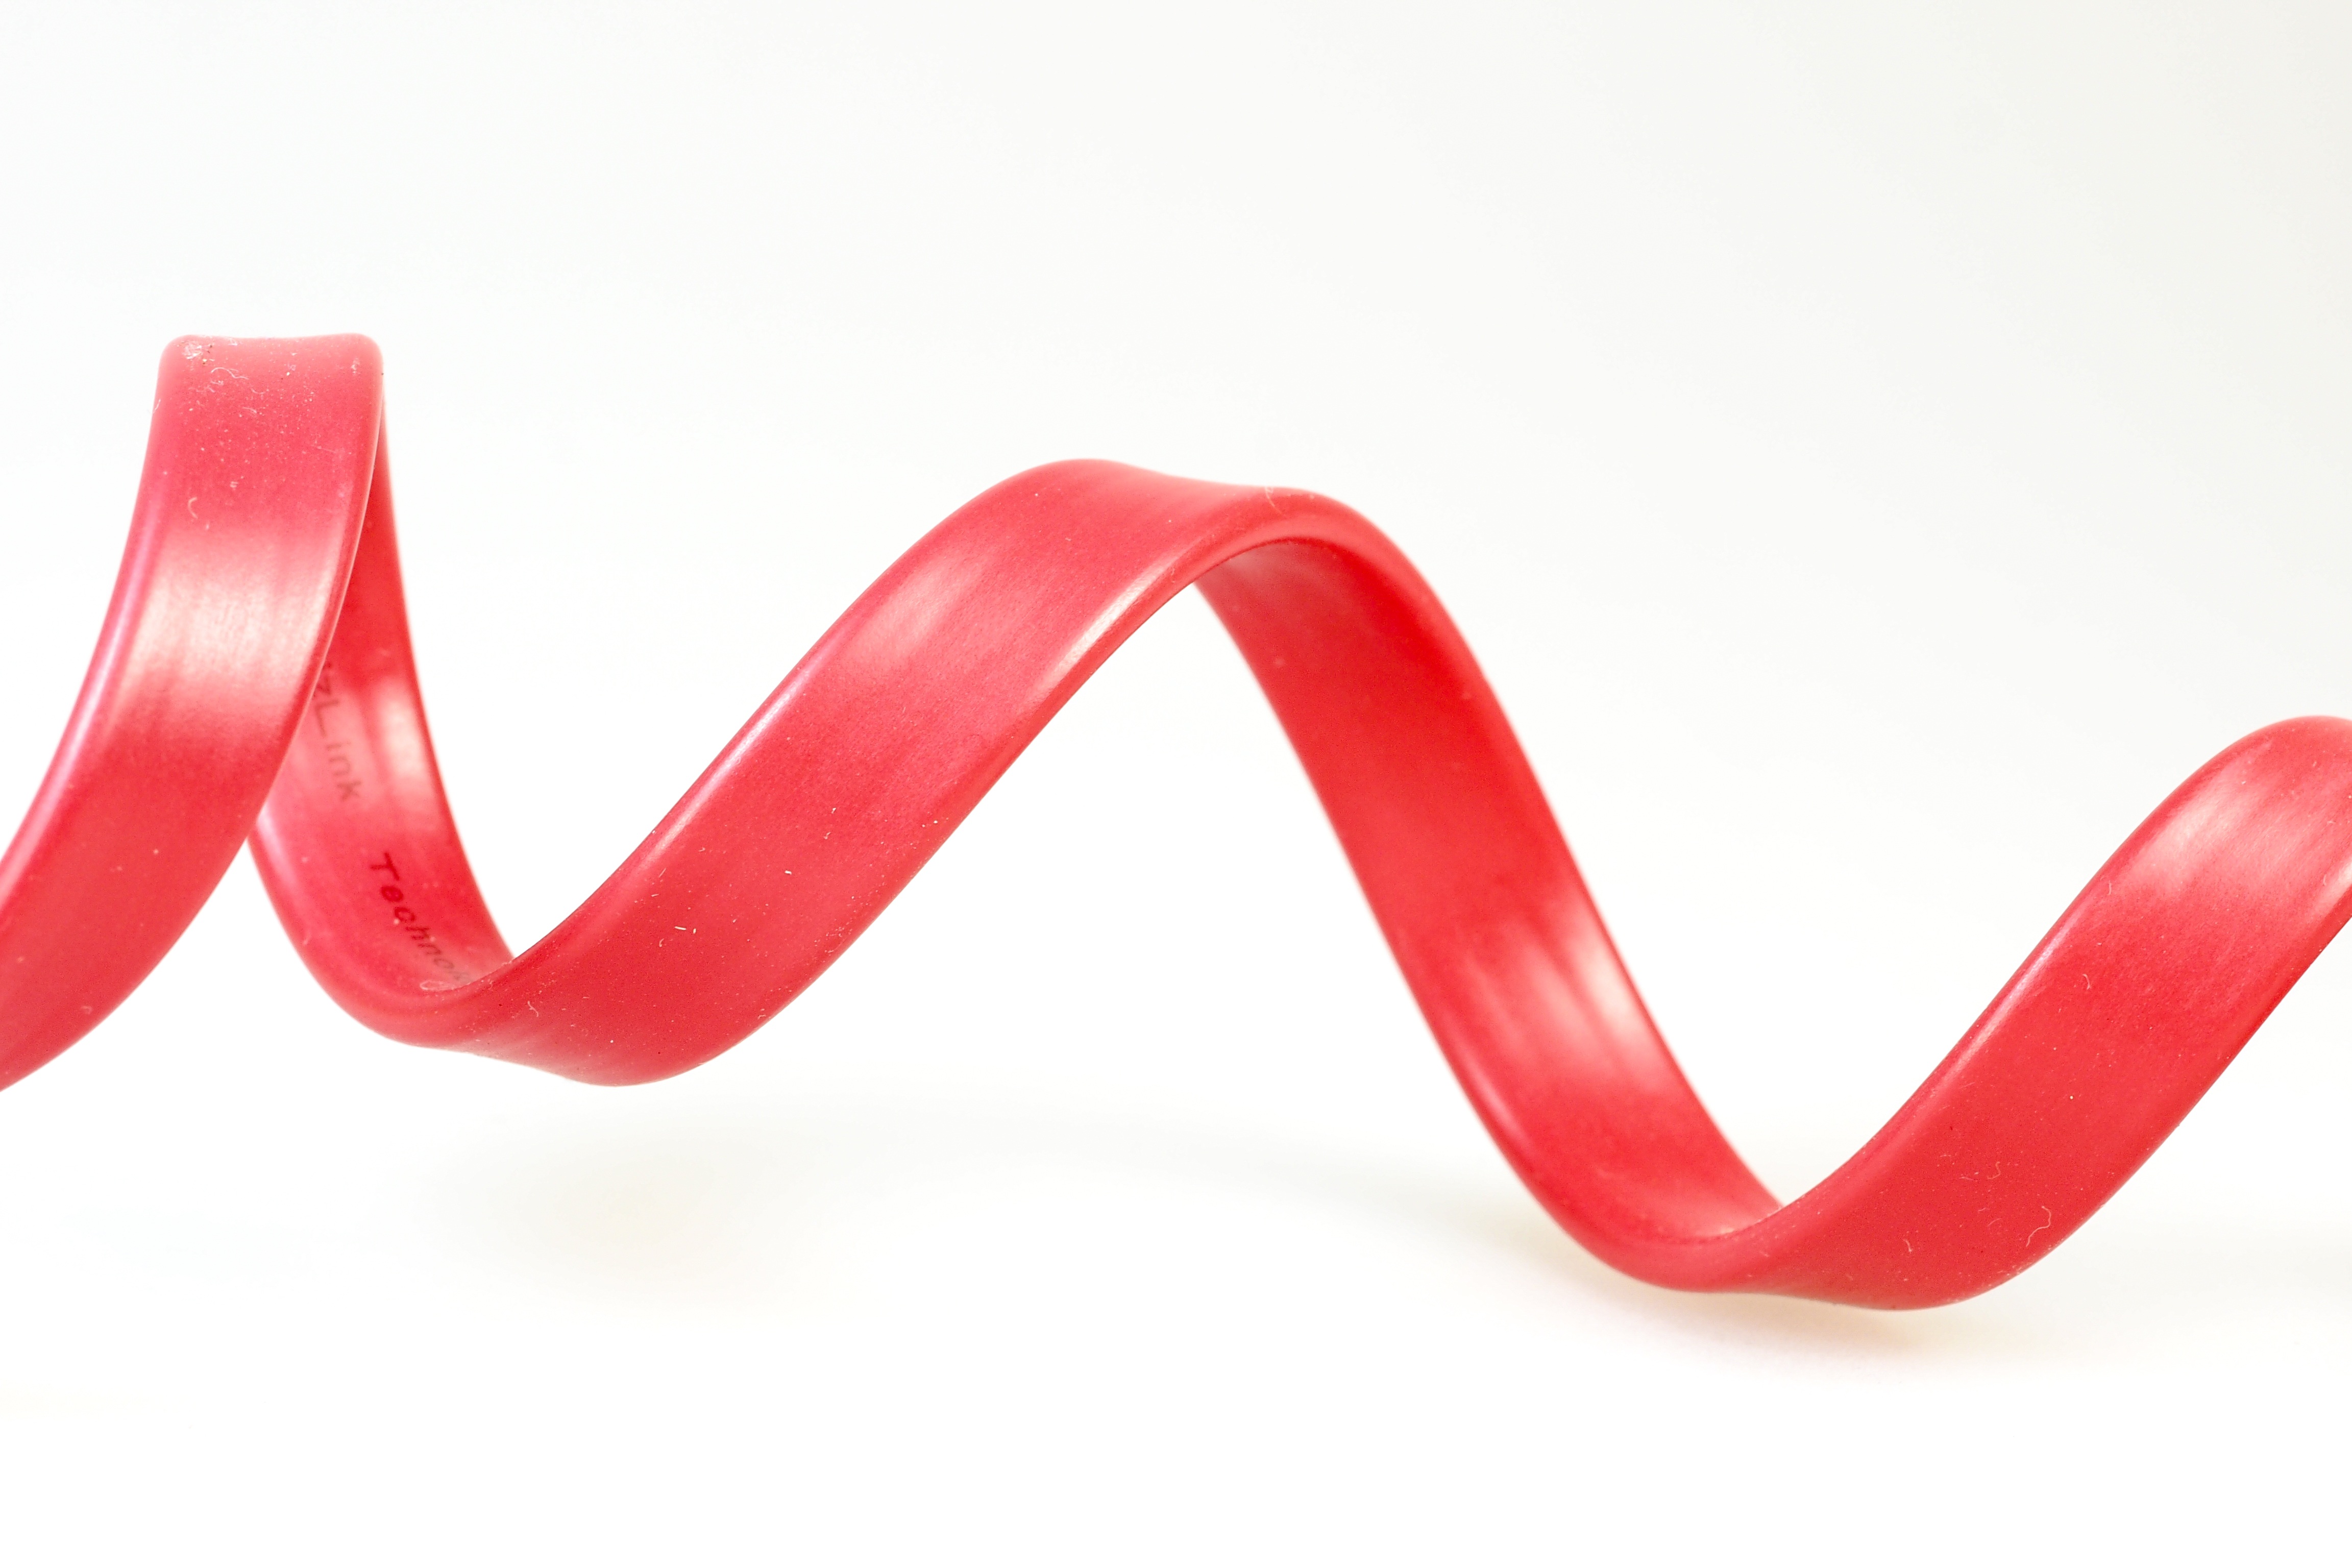
computer, chair, cable, heart, line, red, macro, black, furniture, toy, hairstyle, human body, product, accessories, moustache, hardware, organ, pc, it, connection, plug, datailaufnahme, periphaerie, data processing, edp, sata, s ata